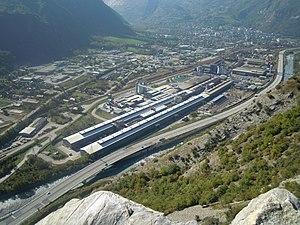
L'usine d'aluminium de Trimet dans le quartier des Plans, en 2018.
Saint-Jean-de-Maurienne est une commune française située dans le département de la Savoie, en région Auvergne-Rhône-Alpes.